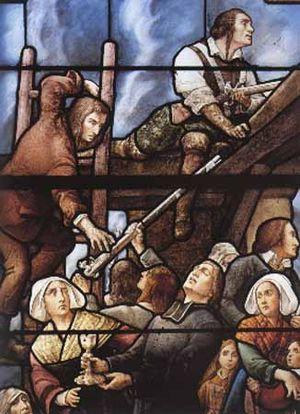
On donne le nom de Clergé réfractaire ou d'Insermentés aux ecclésiastiques hostiles à la Constitution civile du clergé, lors de la Révolution française. Une part d'entre eux fut exilée, massacrée ou déportée ; de nombreux autres entrèrent dans la clandestinité, pour continuer d'assurer, autant que possible, leur apostolat.